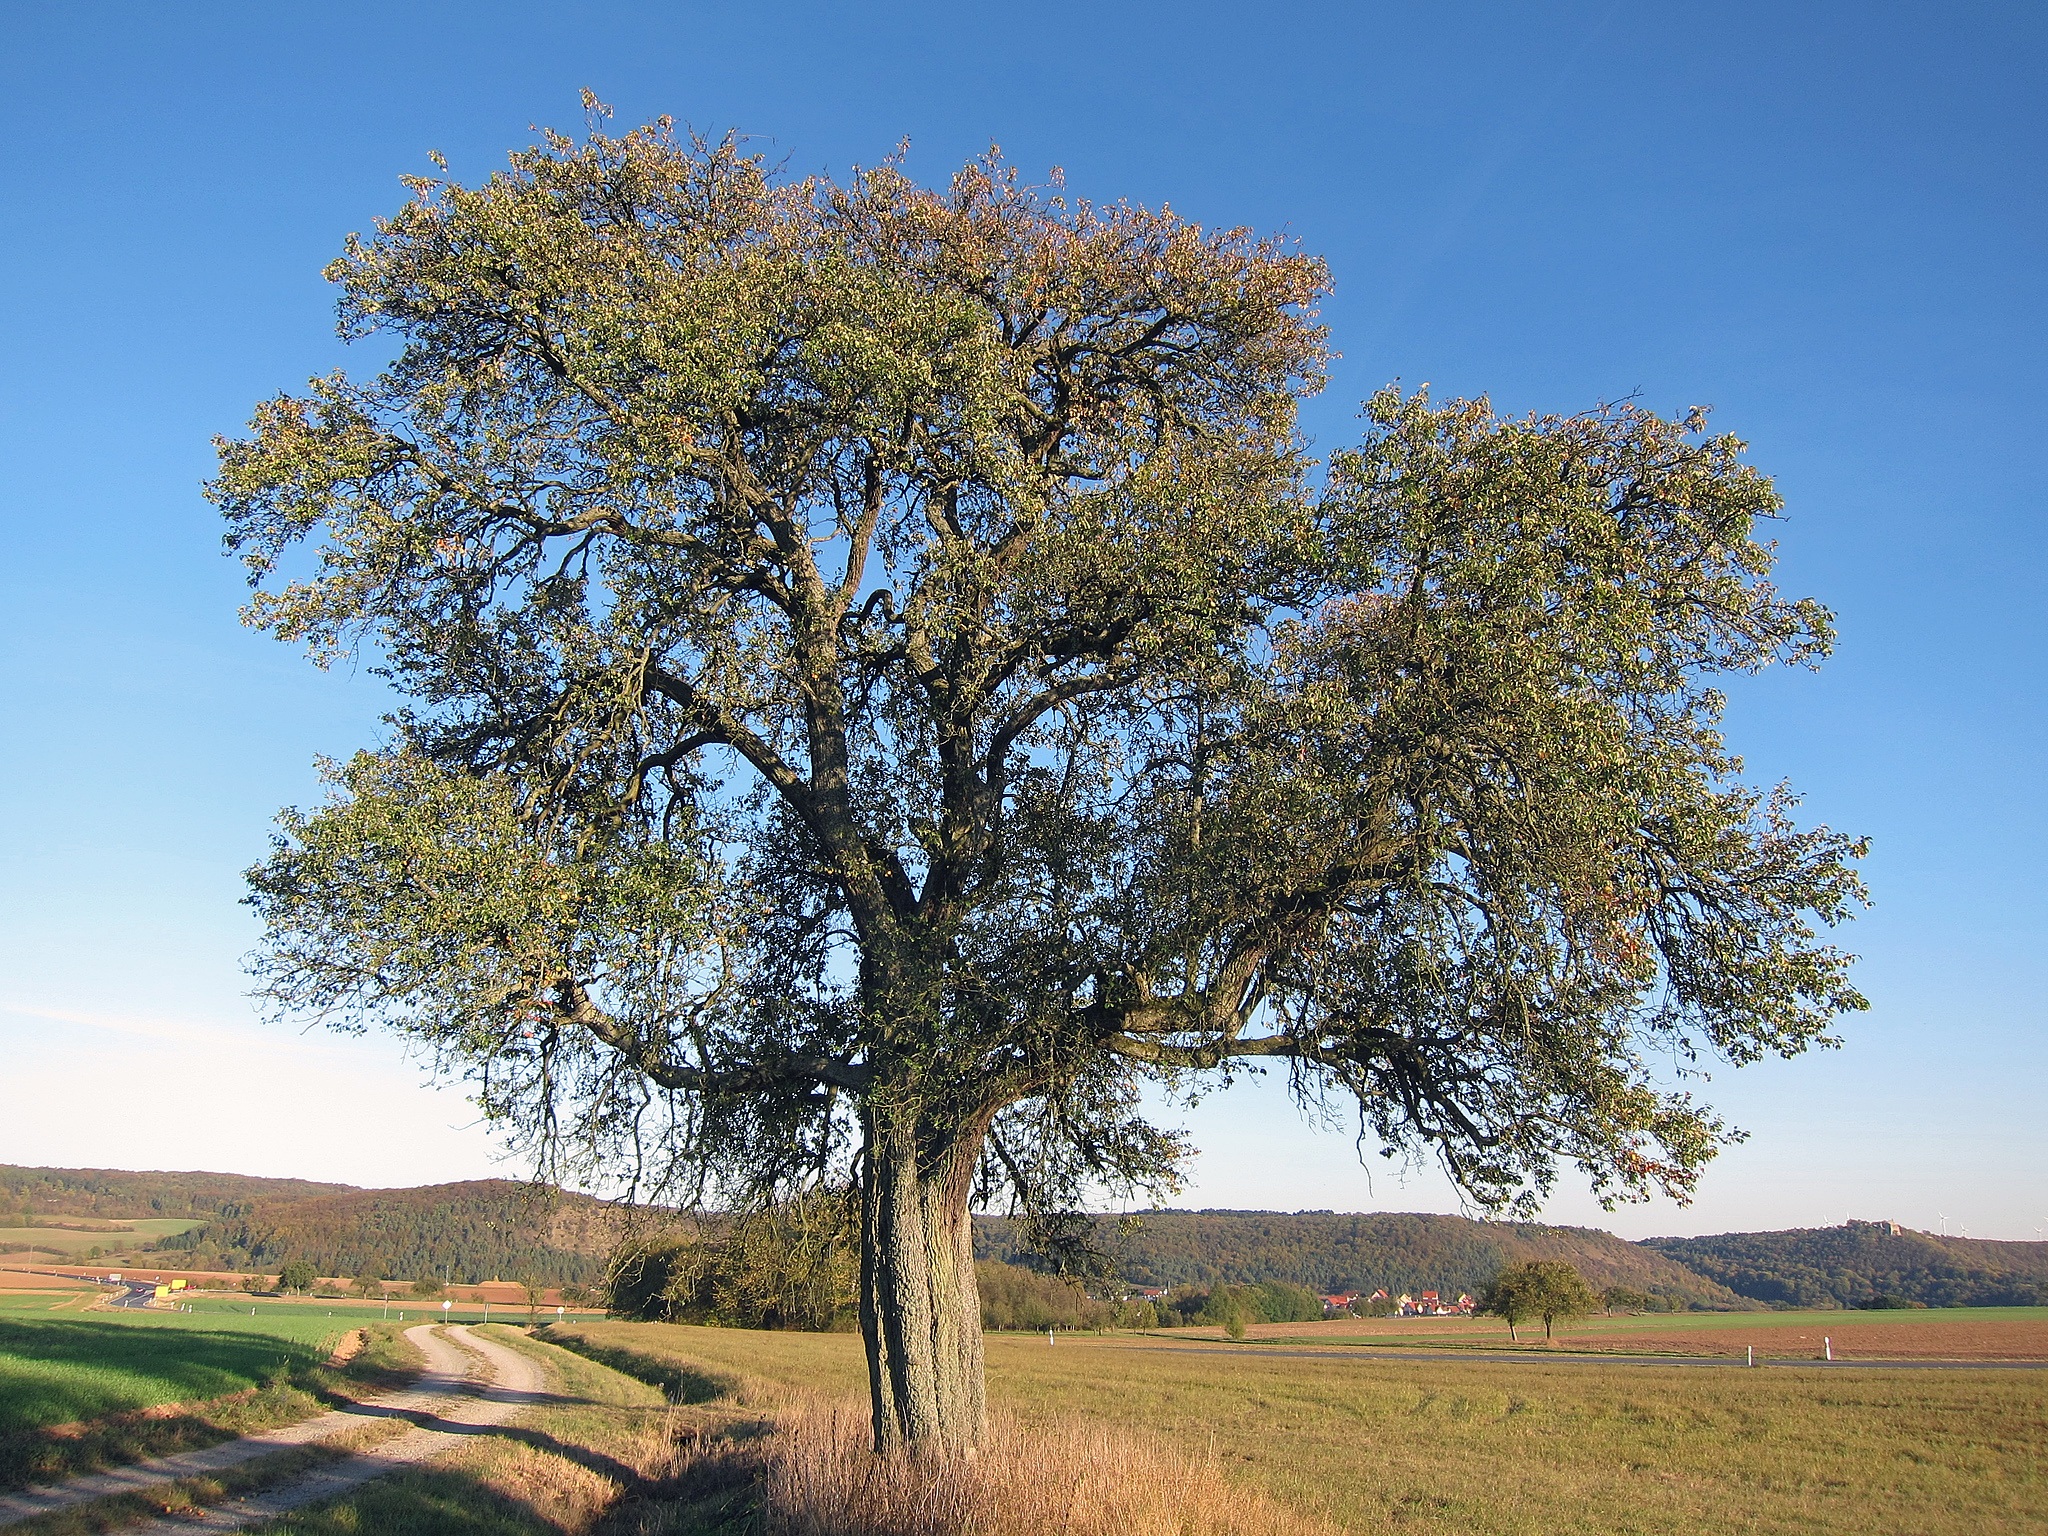
landscape, tree, nature, plant, field, meadow, prairie, leaf, hill, flower, autumn, botany, flora, savanna, plain, fruit tree, oak, grove, ecosystem, iconic, pear tree, rural area, flowering plant, karsbach, woody plant, land plant